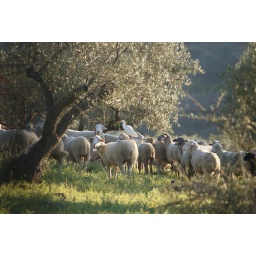
Sheep in the field next to our house, grazing, an Egret is also sitting on the back of the sheep!